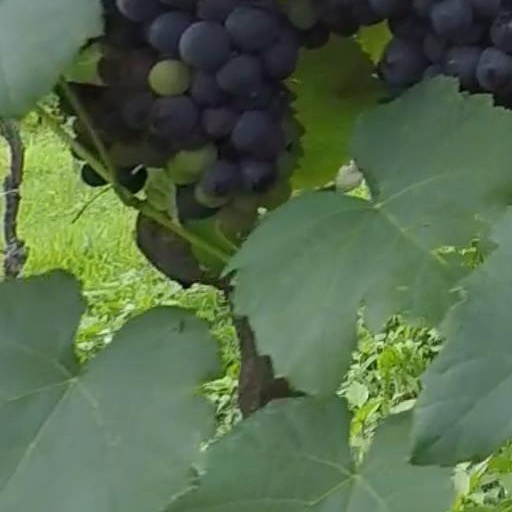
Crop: grape